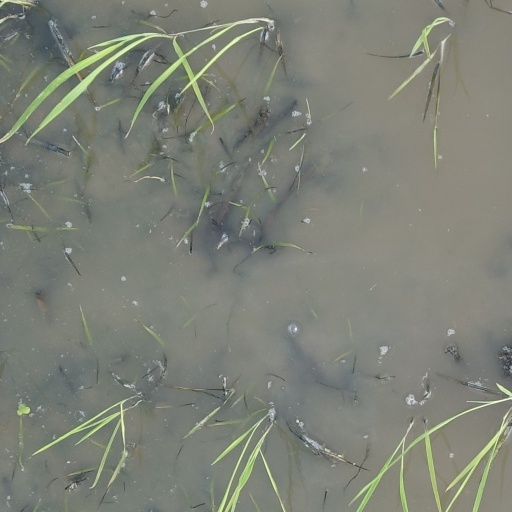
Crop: rice